Guillaume Martin

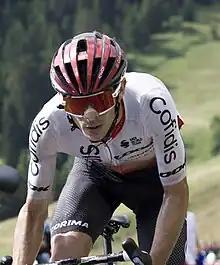
Martin at the 2023 Tour de France

Having ridden for since the start of the 2016 season, Martin joined ahead of the 2020 season. In August, Martin finished third overall at the Critérium du Dauphiné. He then rode in the Tour de France, in which he held third place overall from stages seven to twelve, before ultimately finishing eleventh overall. In October, he was named in the startlist for the Vuelta a España. Having lost over ten minutes across the first three stages, Martin formed part of the breakaway on three consecutive stages, taking the mountains classification lead following stage seven – a lead he did not relinquish for the remainder of the race.